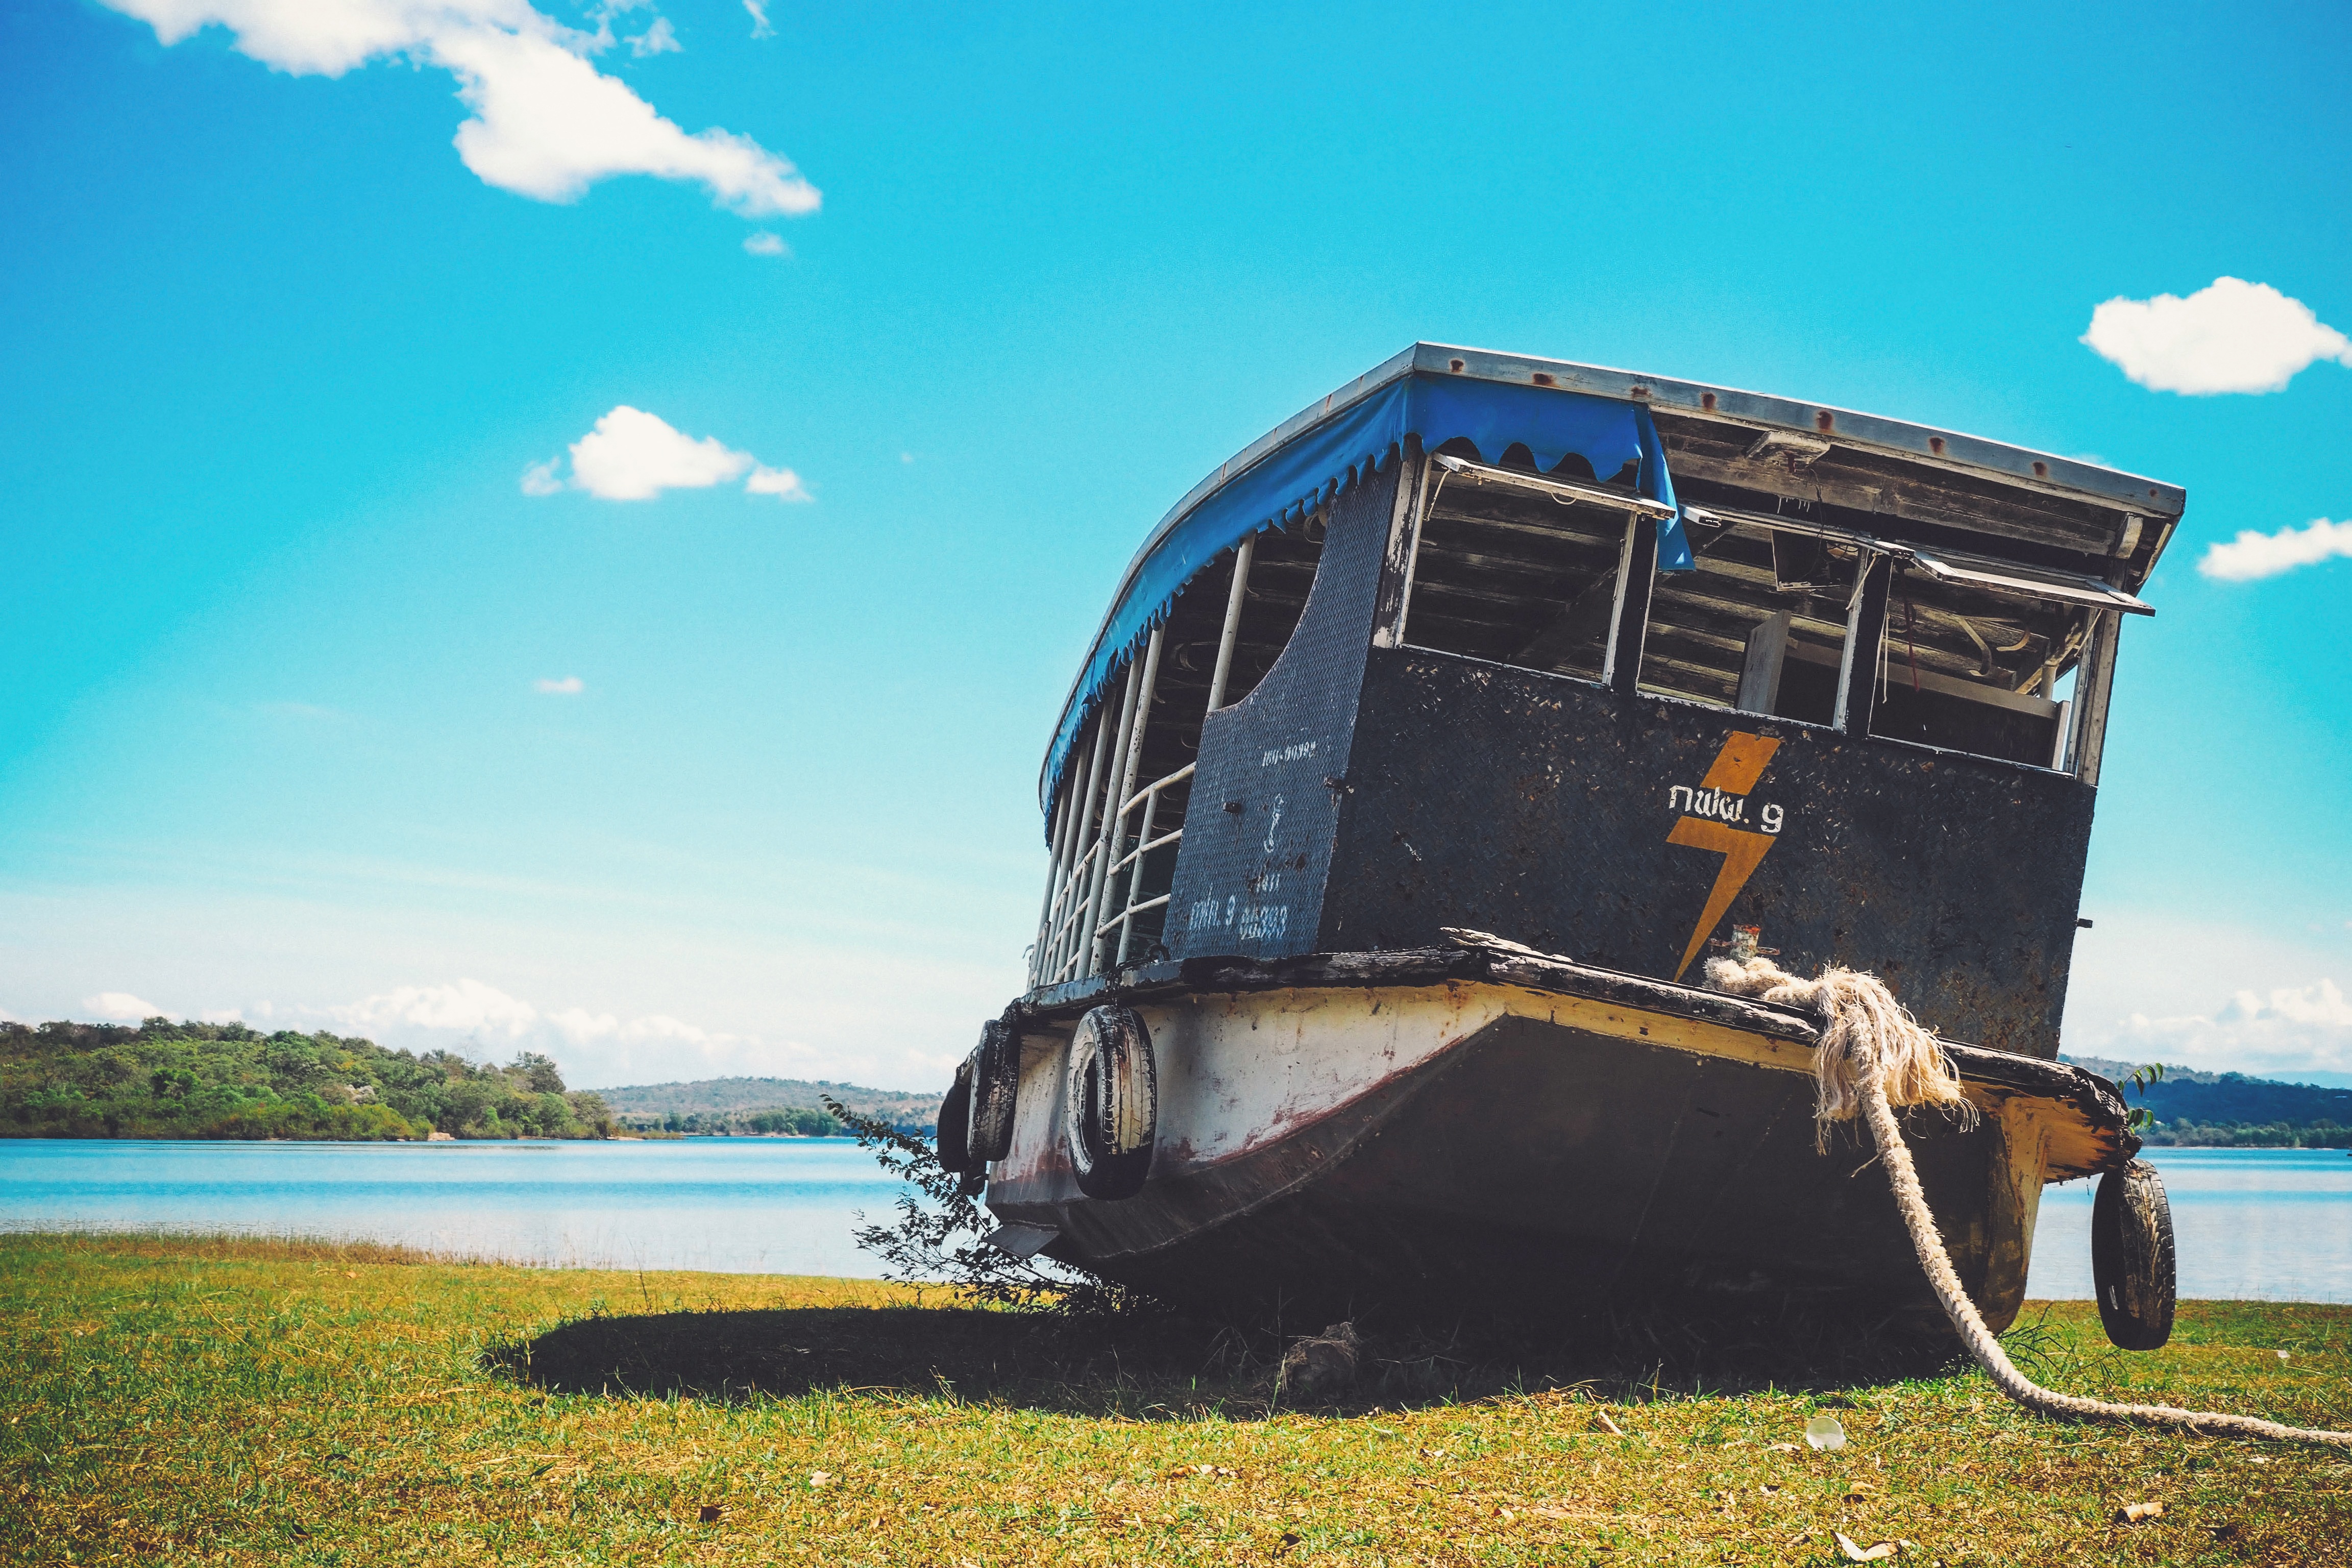
sea, coast, water, sky, boat, lake, old, ship, vessel, vehicle, abandoned, blue, stranded, wreck, aground, watercraft, shipwreck, ashore